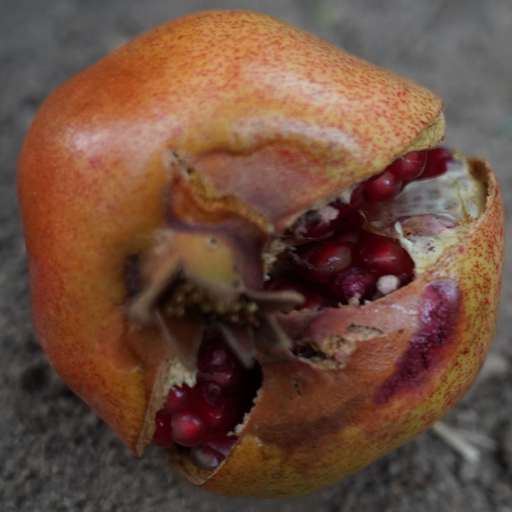
Label: Ectomyelois ceratoniae